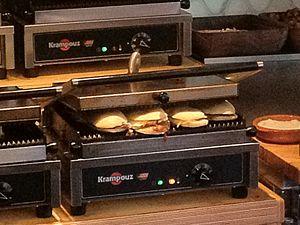
4 panini cuit dans un café de Montréal, sur une machine à panini Multi-Contact Grill de marque Krampouz
Le panini est un type de sandwich chaud.